The Chills

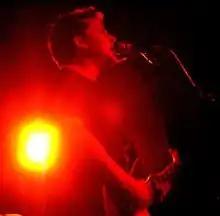
Founding mainstay Martin Phillipps on lead vocals and guitar, Wellington, March 2003

After the demise of the Same, one of the earliest punk rock bands in New Zealand, vocalist and guitarist Martin Phillipps started a new band, the Chills, in Dunedin in 1980. The Same had formed in 1978 with 15-year-old Phillipps on guitar before switching over to lead vocals. The Chills' initial line-up included his sister Rachel Phillipps on keyboards and former the Clean frontman Peter Gutteridge on guitar, Jane Dodd on bass guitar and Alan Haig on drums. Their first live performance was supporting Bored Games at Dunedin's Coronation Hall on 15 November 1980, after which Gutteridge departed. By June 1981, Dodd and Rachel Phillipps had also left, leaving the Chills on hiatus.